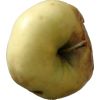
Label: Apple hit 1